Amalia Galárraga

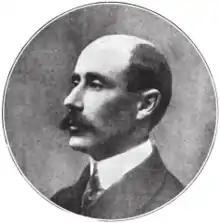
José María Salaverría

At the beginning of 1930, she participated in the founding of the Spanish Women's League for Peace, the result of the congress of associations for the League of Nations. This league was formed mainly by a group of pacifist women, most of whom, such as Galárraga, were also members of the Lyceum Club.